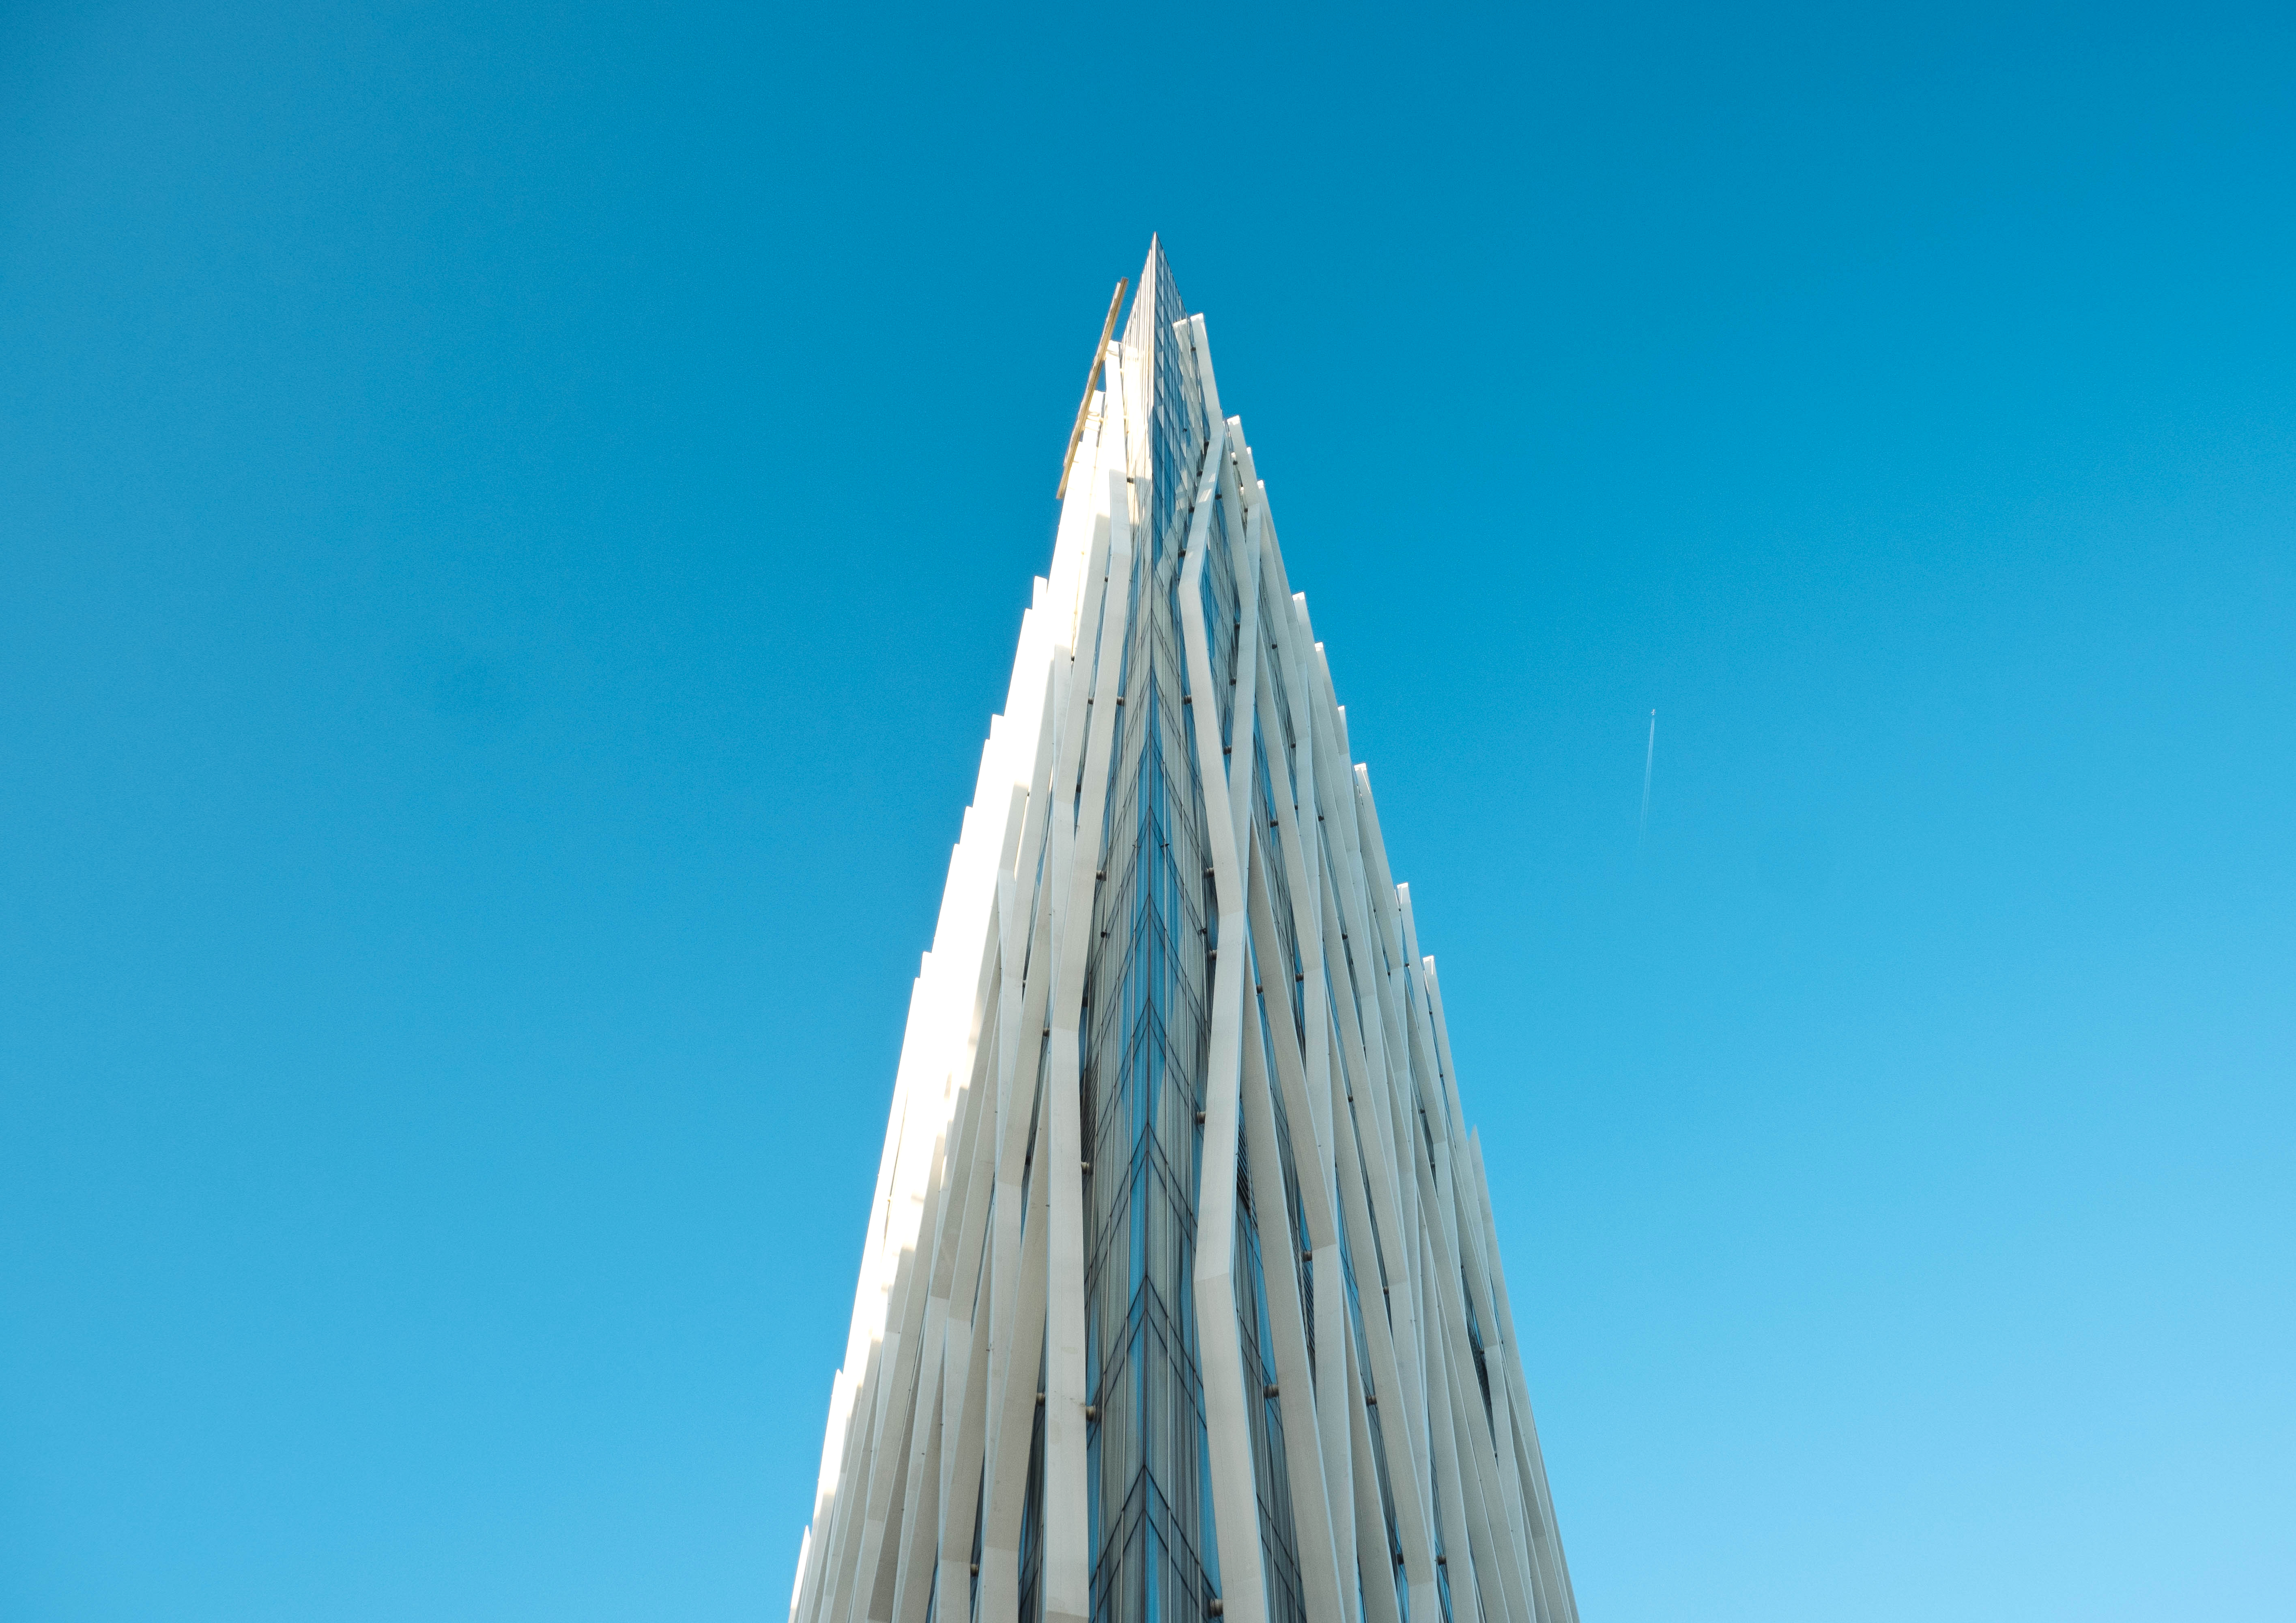
horizon, sky, sunlight, skyscraper, monument, reflection, tower, landmark, blue, spire, steeple, symmetry